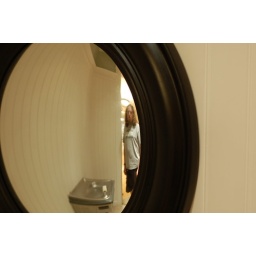
Dan and a water fountain in the funhouse mirror at Restoration Hardware.